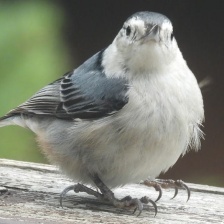
Species: CRESTED NUTHATCH
Scientific name: SITTA CAROLINENSIS